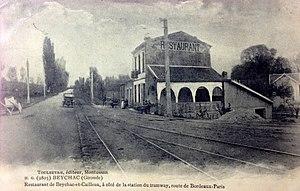
Beychac-et-Caillau
Le Tramway de Bordeaux à Beychac-et-Caillau est un tramway électrique qui a fonctionné entre ces deux communes du département de la Gironde entre 1908 et 1949.